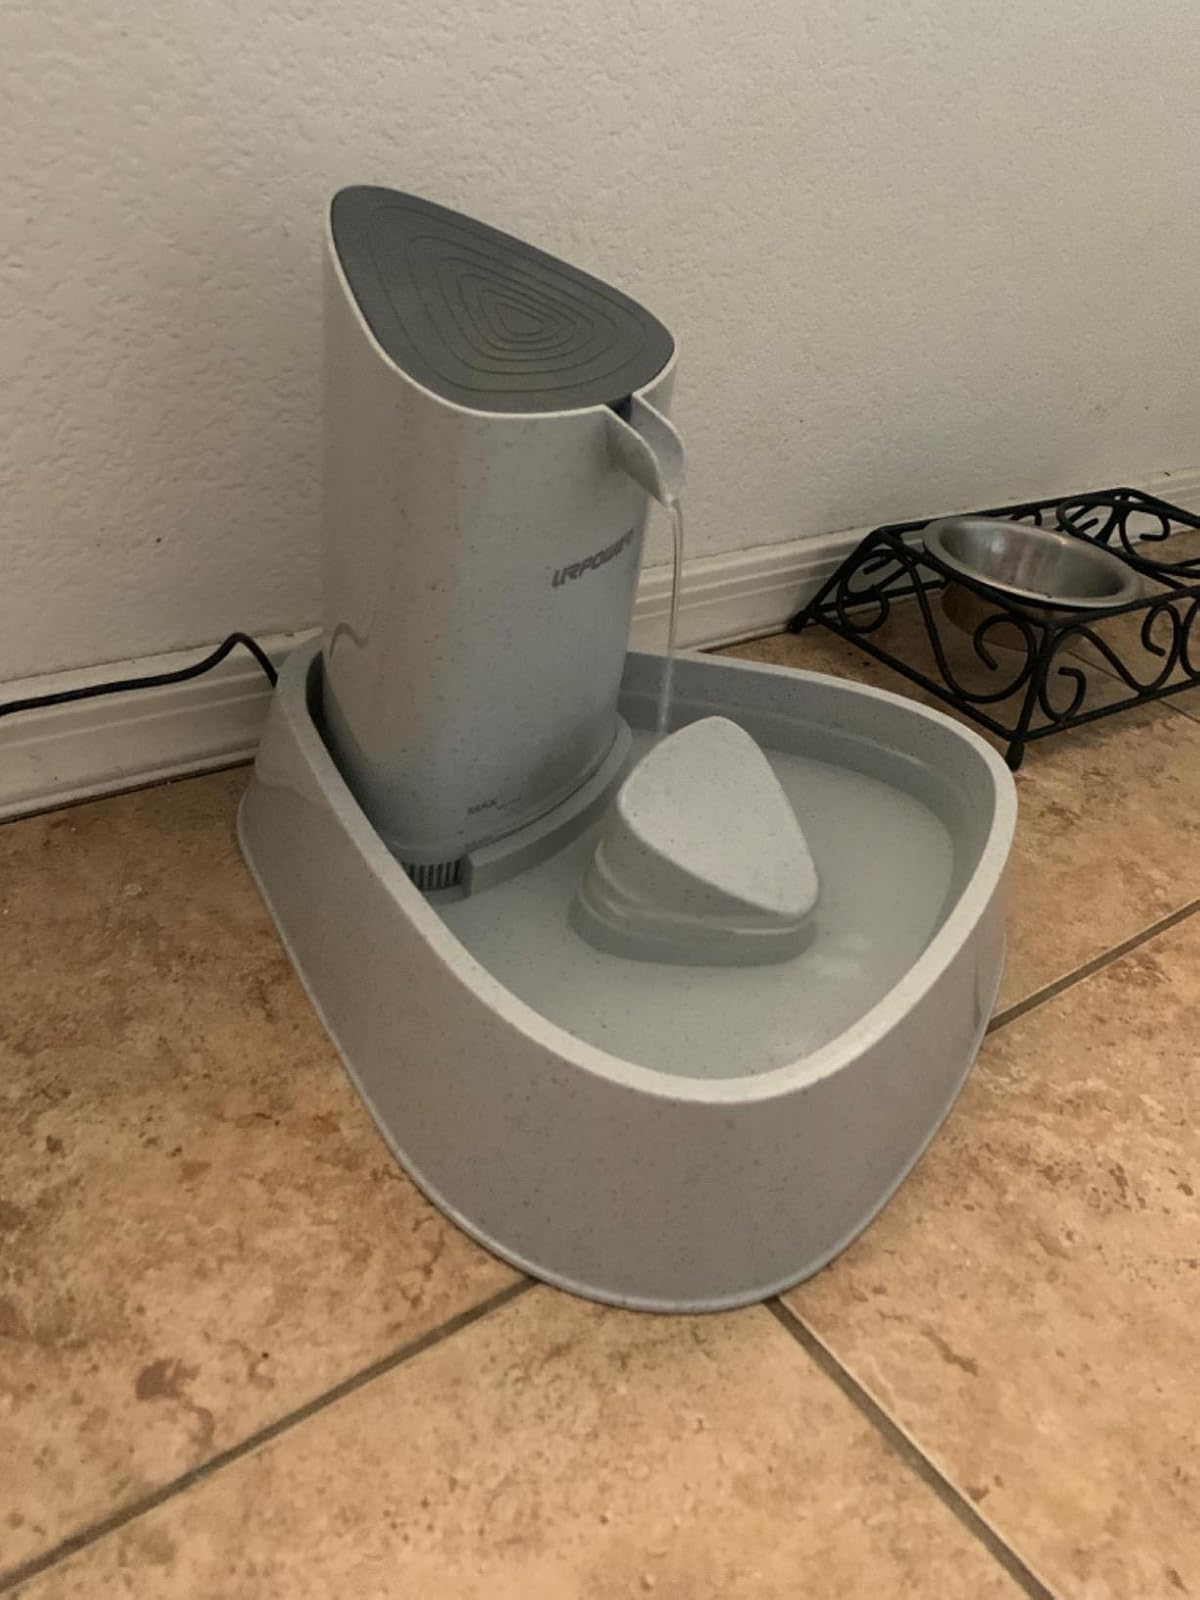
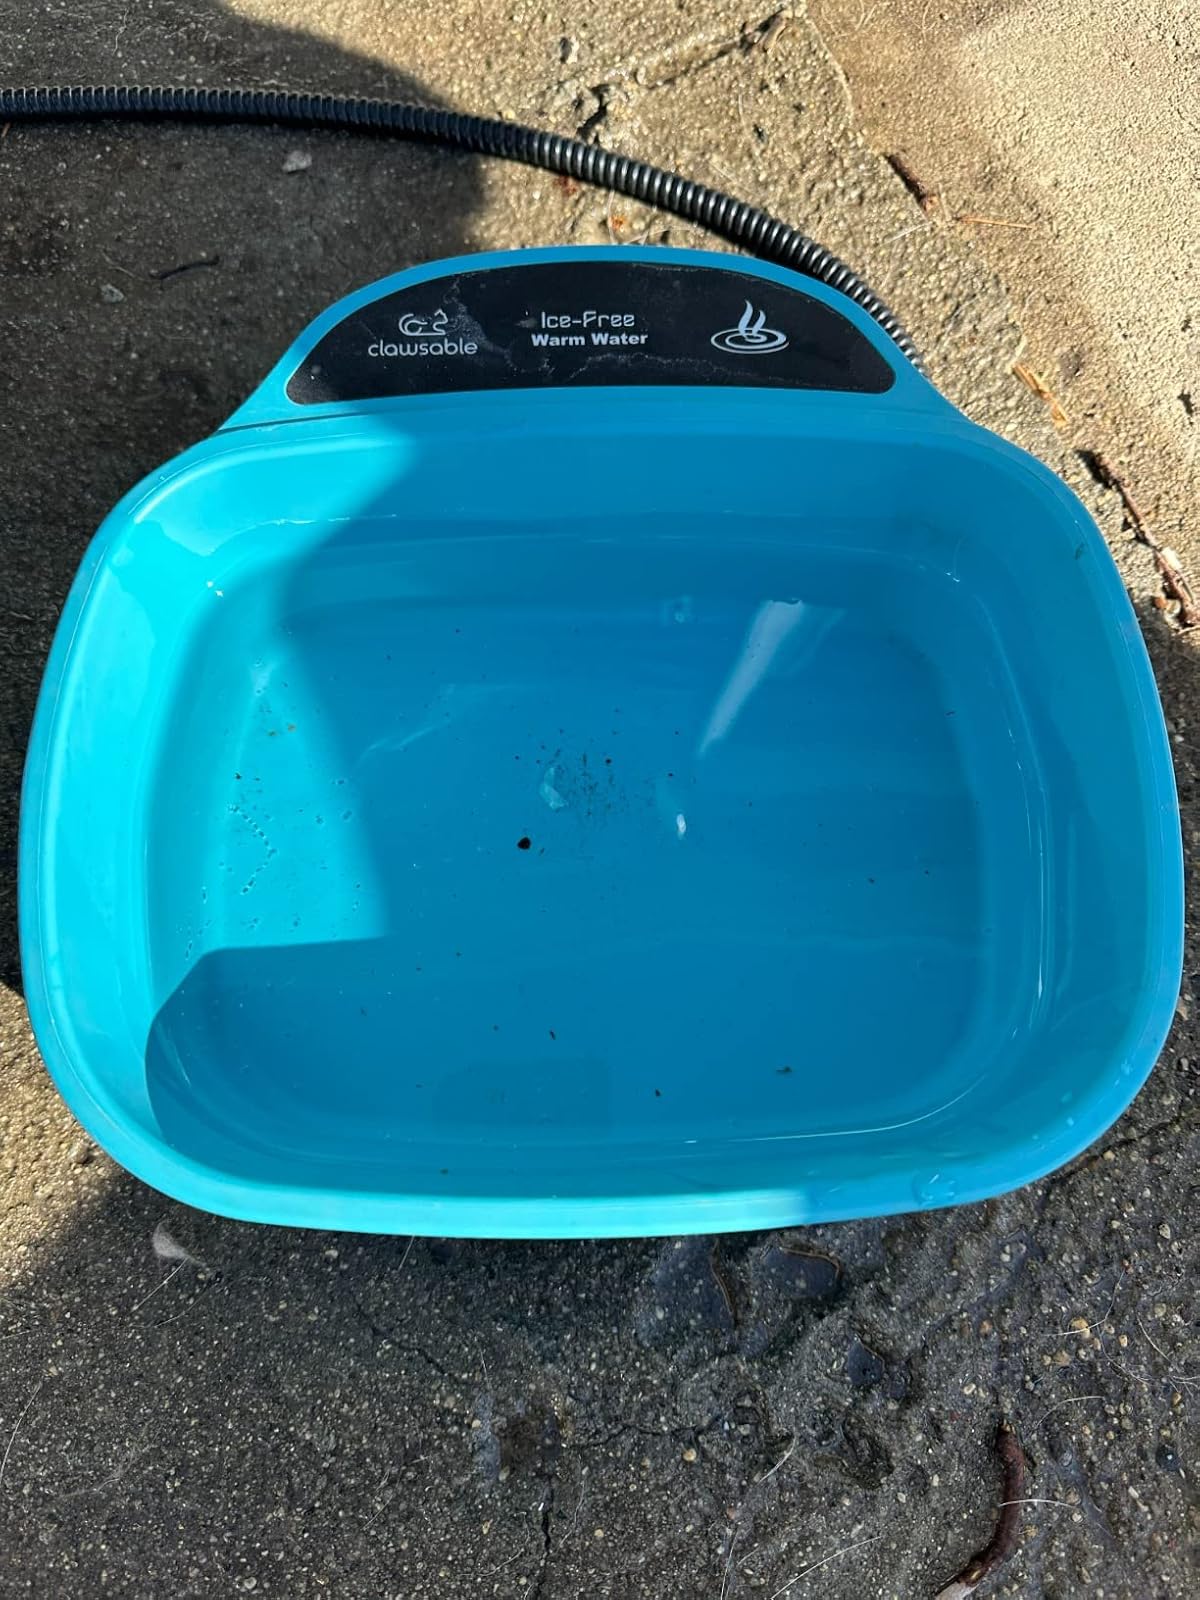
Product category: items_bowl
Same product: no